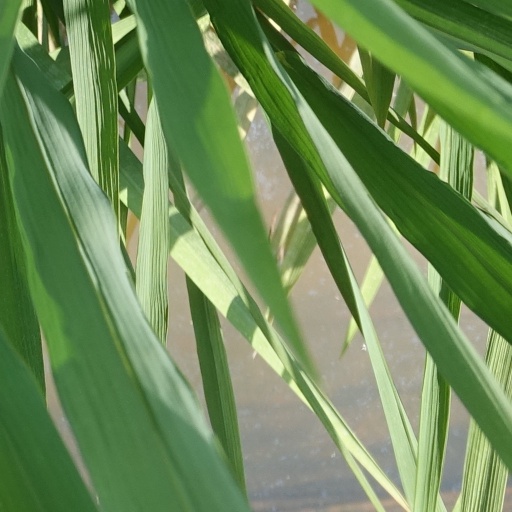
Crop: rice